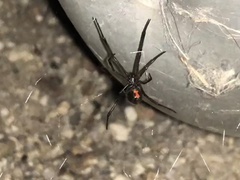
Species: Lactrodectus_hesperus